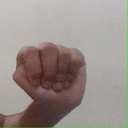
अक्षर: ठ